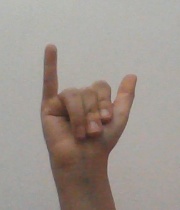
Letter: ya